Digital Playground

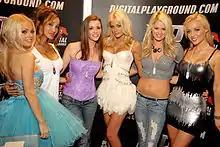
Pornographic actresses for the studio Digital Playground. From left to right: Jesse Jane, Céline Tran, Raven Alexis, Riley Steele, Janie Summers, Kayden Kross, at the AVN Adult Entertainment Expo (2010)

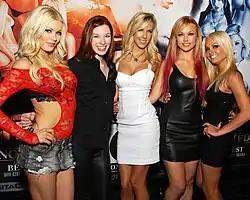
Digital Playground Girls: Riley Steele, Stoya, BiBi Jones, Kayden Kross, and Jesse Jane, at the AVN Expo, Las Vegas, Nevada on January 18, 2012

Adult director Joone founded the company in 1993, originally making adult CD-ROM computer games. The company became an innovator in making pornography available on personal computers.